SpaceShipOne flight 15P

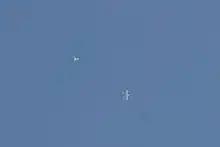
White Knight carried SpaceShipOne aloft, with a Beechcraft Starship flying chase. This photograph was taken from the ground at 06:55.

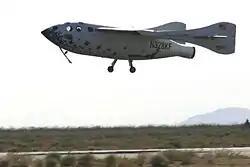
SpaceShipOne landing on Flight 15P

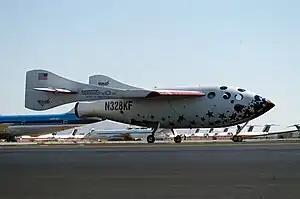
SpaceShipOne Flight 15P photo

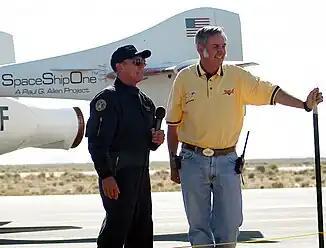
Mike Melvill and Burt Rutan speak to the media after the first flight into Space

Shortly after ignition, at about 60,000 feet (18 km), the craft unexpectedly rolled 90 degrees to the left, due to wind shear. When the pilot attempted to correct it, it rolled 90 degrees to the right. The pilot leveled the craft out and proceeded with the climb. The correction of the roll excursion, using full trim, caused a pitch trim tab to run up against a stop. This caused the trim actuator, as designed, to stop operating for a 3 s timeout. Not realizing what had happened, the pilot and controllers interpreted this as a failure of the trim actuator, and they switched to a backup system. Spacecraft attitude was problematic during the entire climb, and not corrected until the start of re-entry.